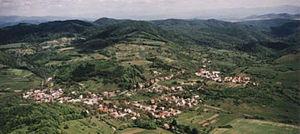
Podhorie est un village de Slovaquie situé dans la région de Banská Bystrica.